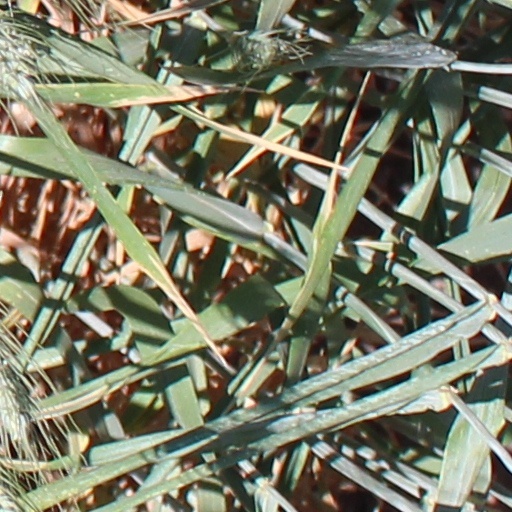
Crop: wheat